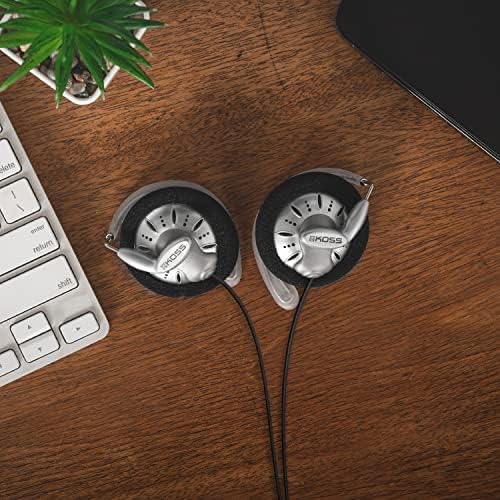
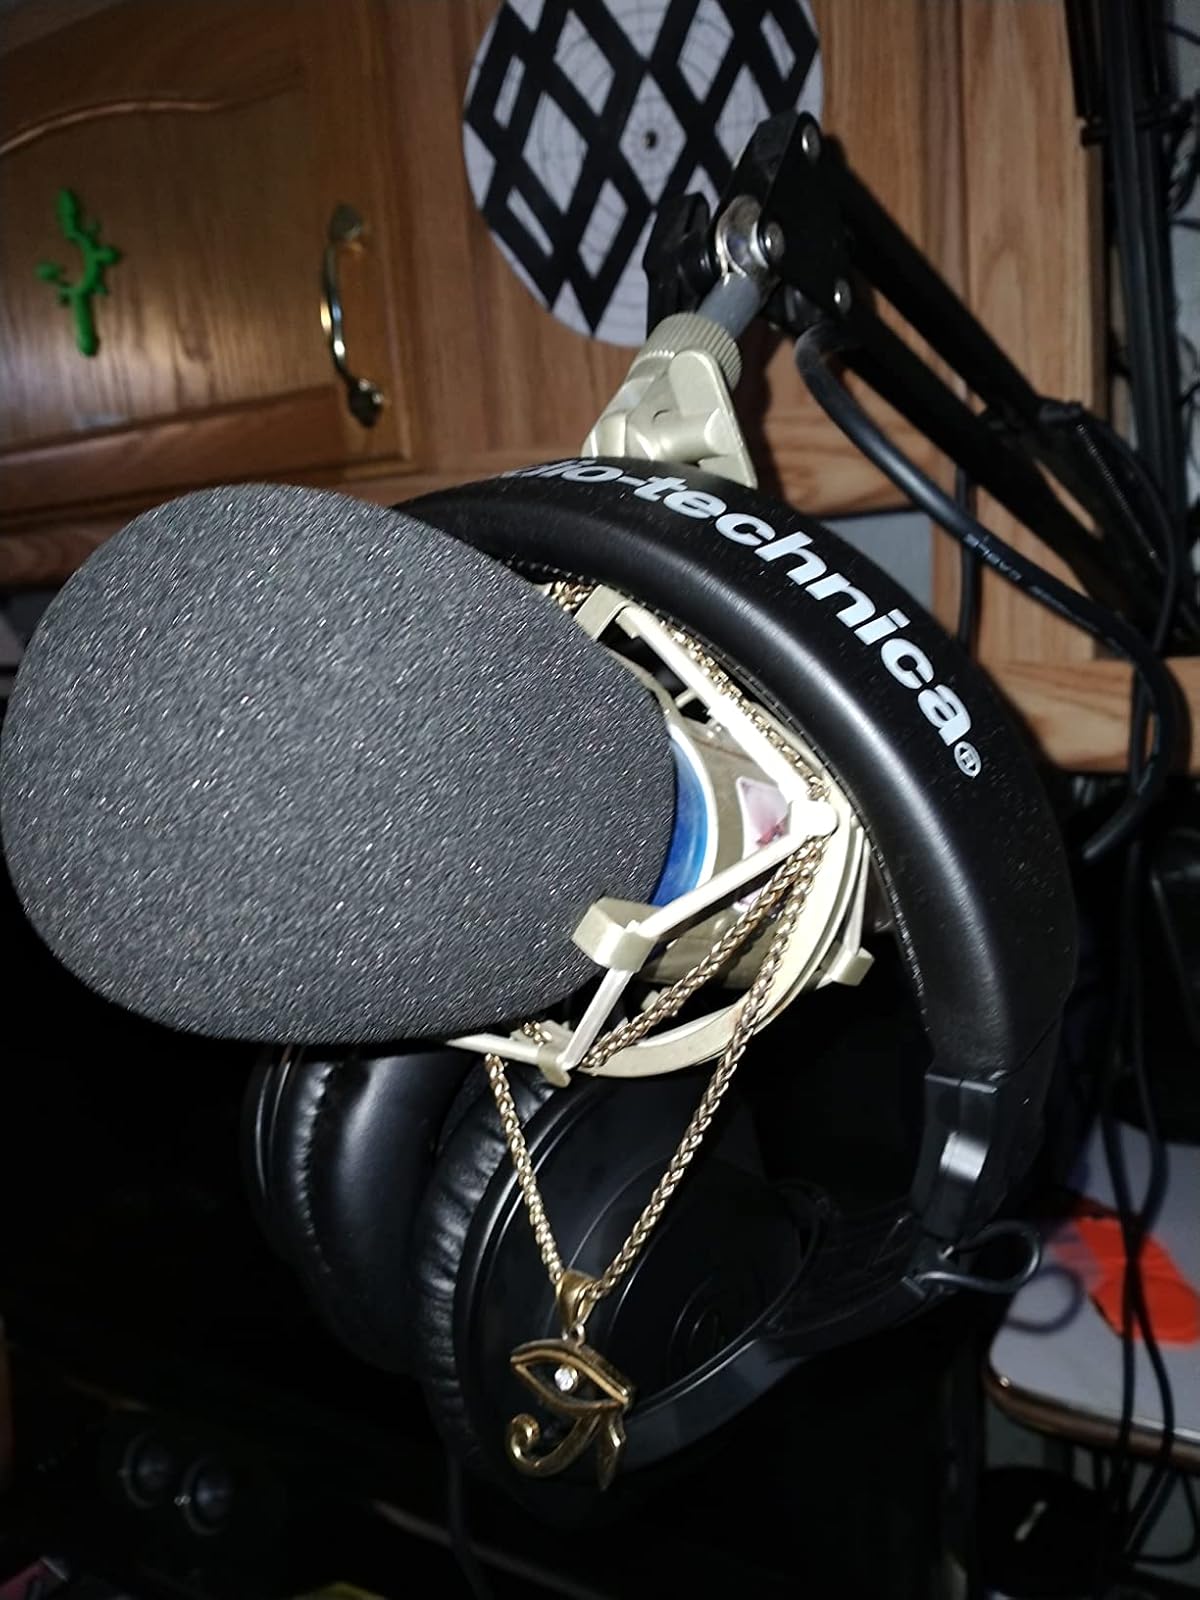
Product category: headphones
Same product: no